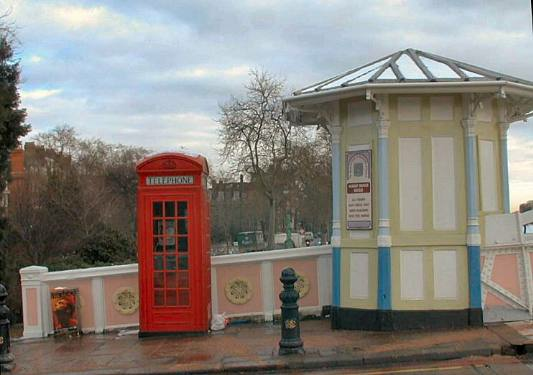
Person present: No